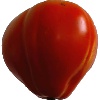
Label: Tomato 1